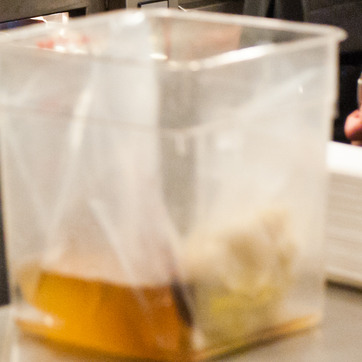
Material: plastic